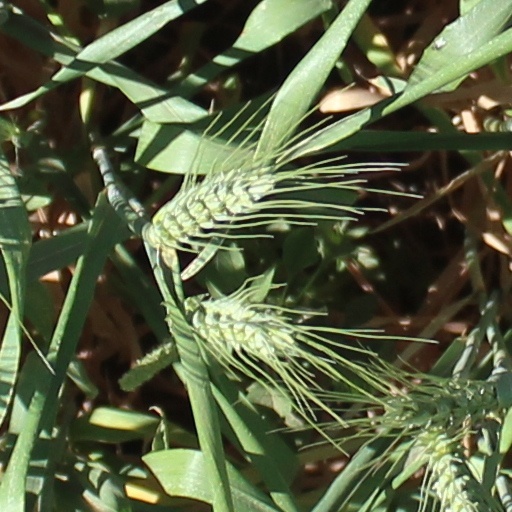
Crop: wheat